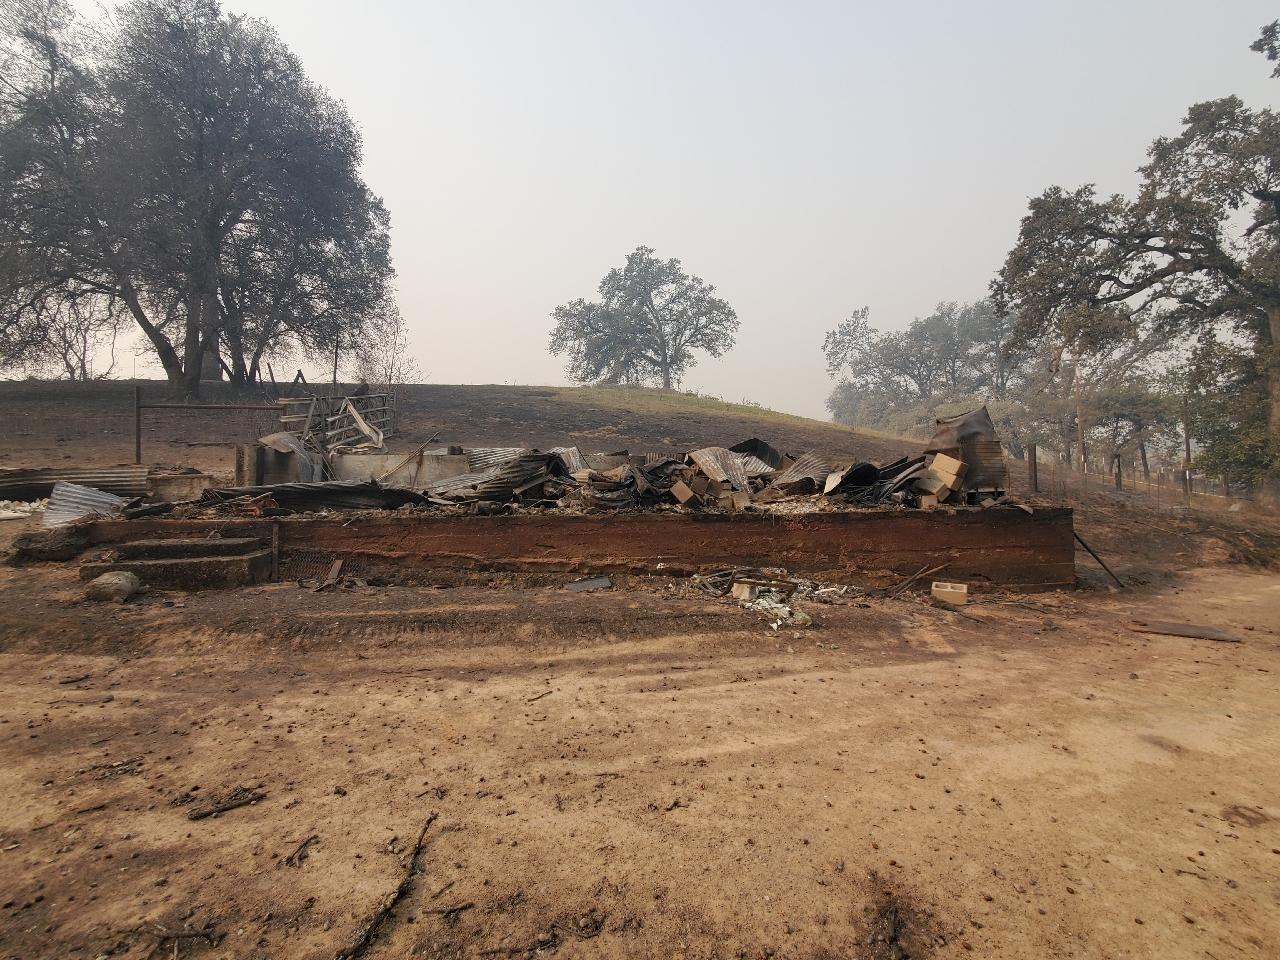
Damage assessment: destroyed